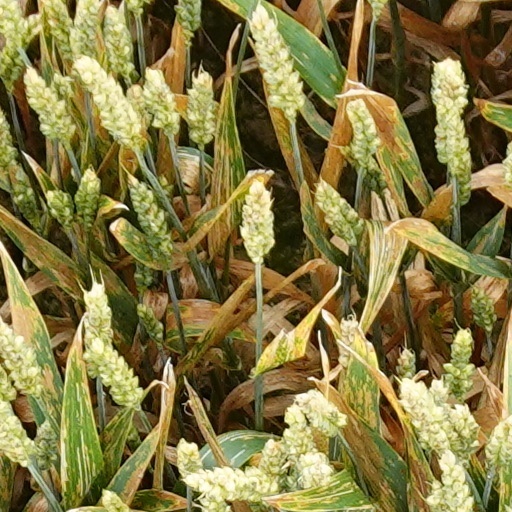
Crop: wheat